Covalent organic framework

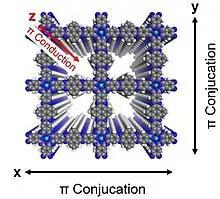
In a fully conjugated 2D COF material such as those synthesized from metallophthalocyanines and highly conjugated organic linkers, charge transport is increased both in-plane, as well as through the stacks, resulting in increased conductivity.

Integration of SBUs into a covalent framework results in the synergistic emergence of conductivities much greater than the monomeric values. The nature of the SBUs can improve conductivity. Through the use of highly conjugated linkers throughout the COF scaffold, the material can be engineered to be fully conjugated, enabling high charge carrier density as well as through- and in-plane charge transport. For instance, Mirica and coworkers synthesized a COF material (NiPc-Pyr COF) from nickel phthalocyanine (NiPc) and pyrene organic linkers that had a conductivity of 2.51 x 10 S/m, which was several orders of magnitude larger than the undoped molecular NiPc, 10 S/m. A similar COF structure made by Jiang and coworkers, CoPc-Pyr COF, exhibited a conductivity of 3.69 x 10 S/m. In both previously mentioned COFs, the 2D lattice allows for full π-conjugation in the x and y directions as well as π-conduction along the z axis due to the fully conjugated, aromatic scaffold and π-π stacking, respectively. Emergent electrical conductivity in COF structures is especially important for applications such as catalysis and energy storage where quick and efficient charge transport is required for optimal performance.